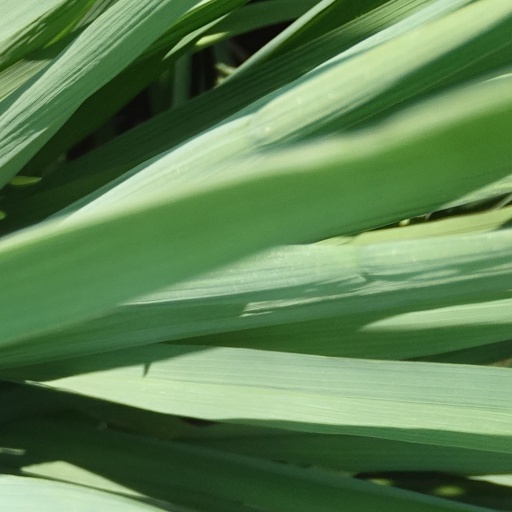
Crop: rice